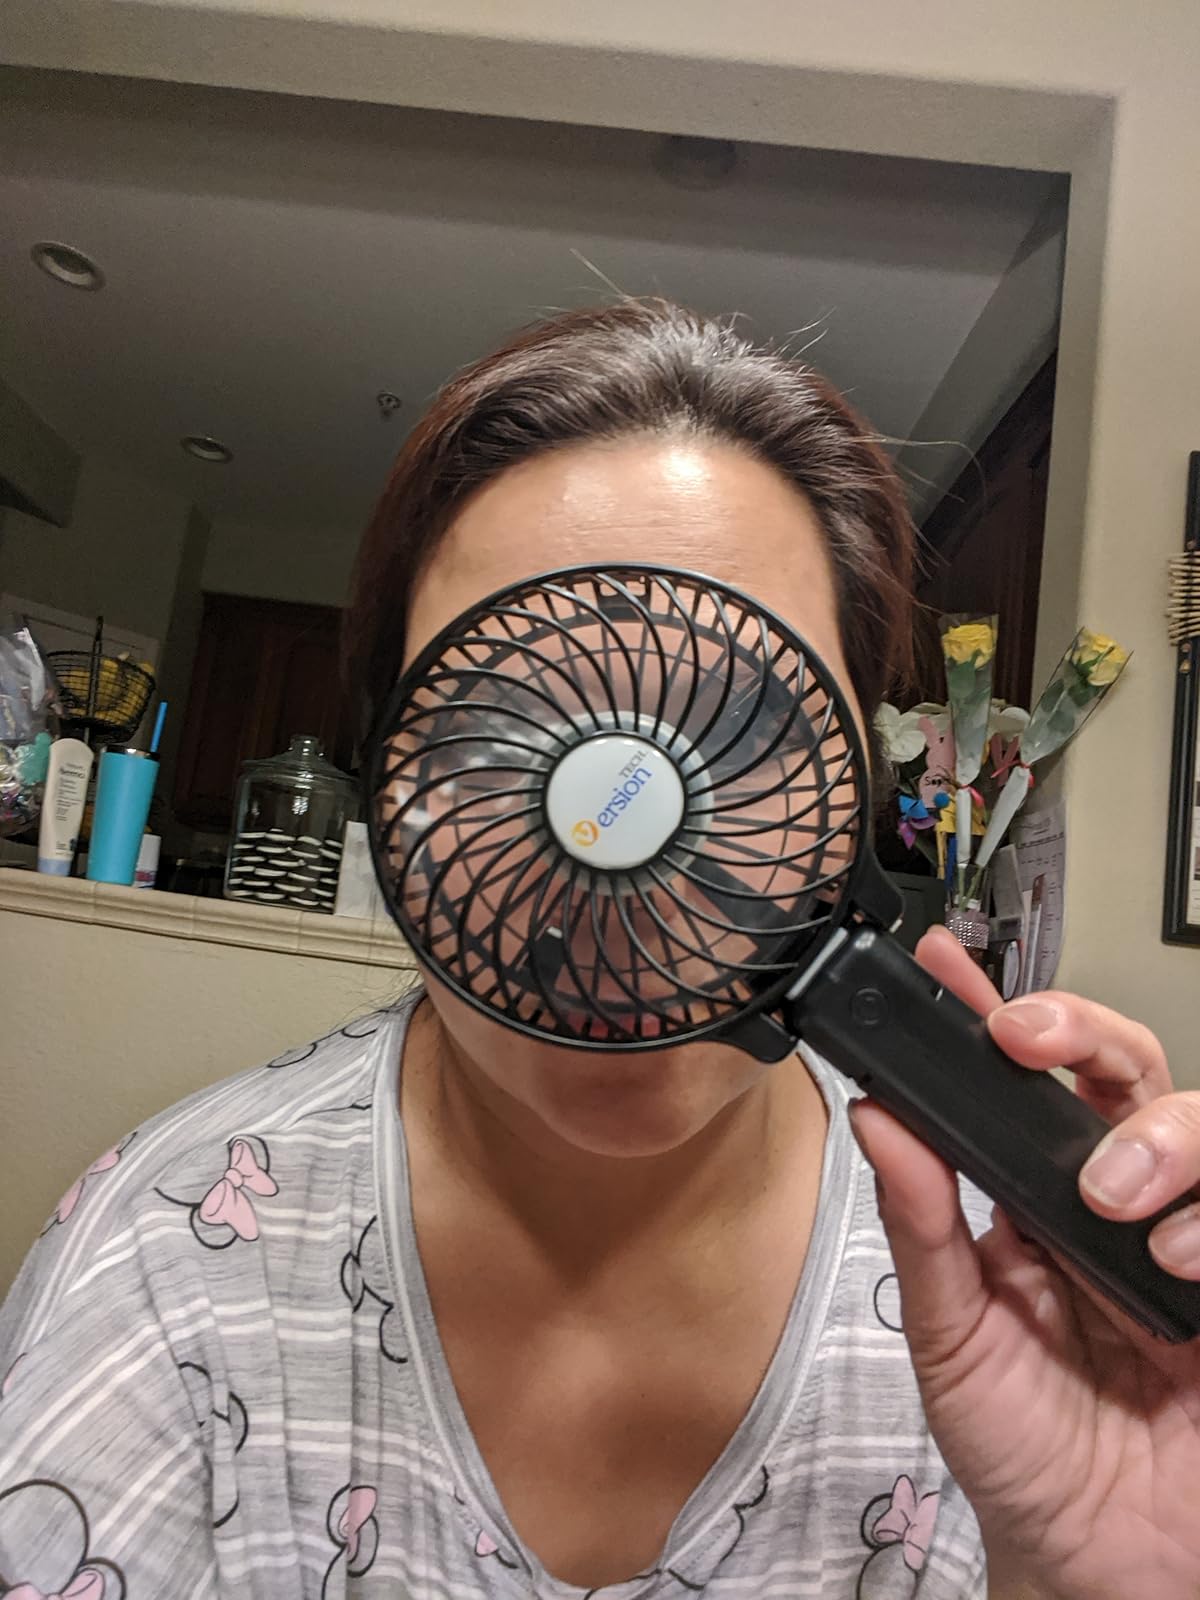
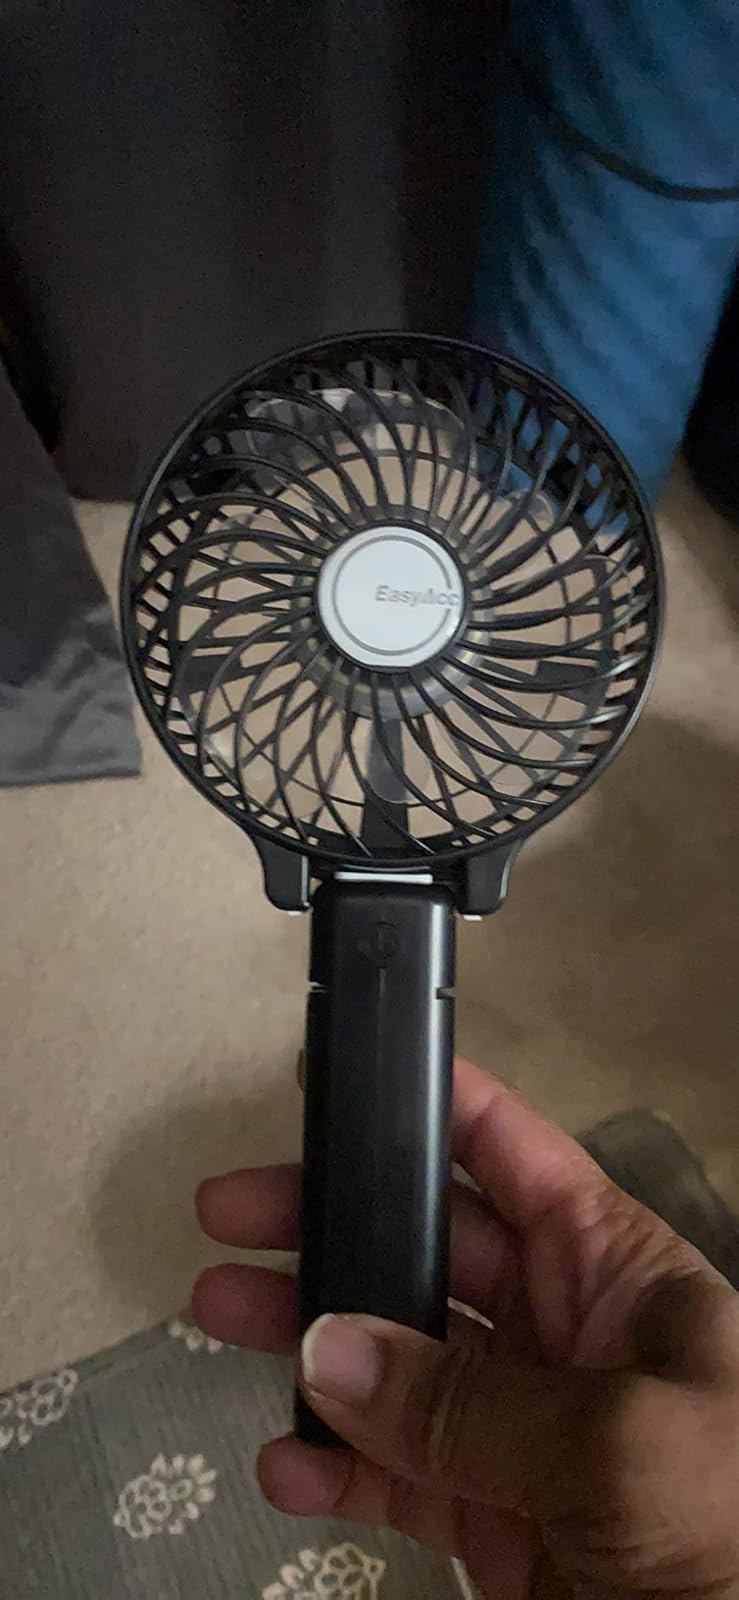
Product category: fan
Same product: no